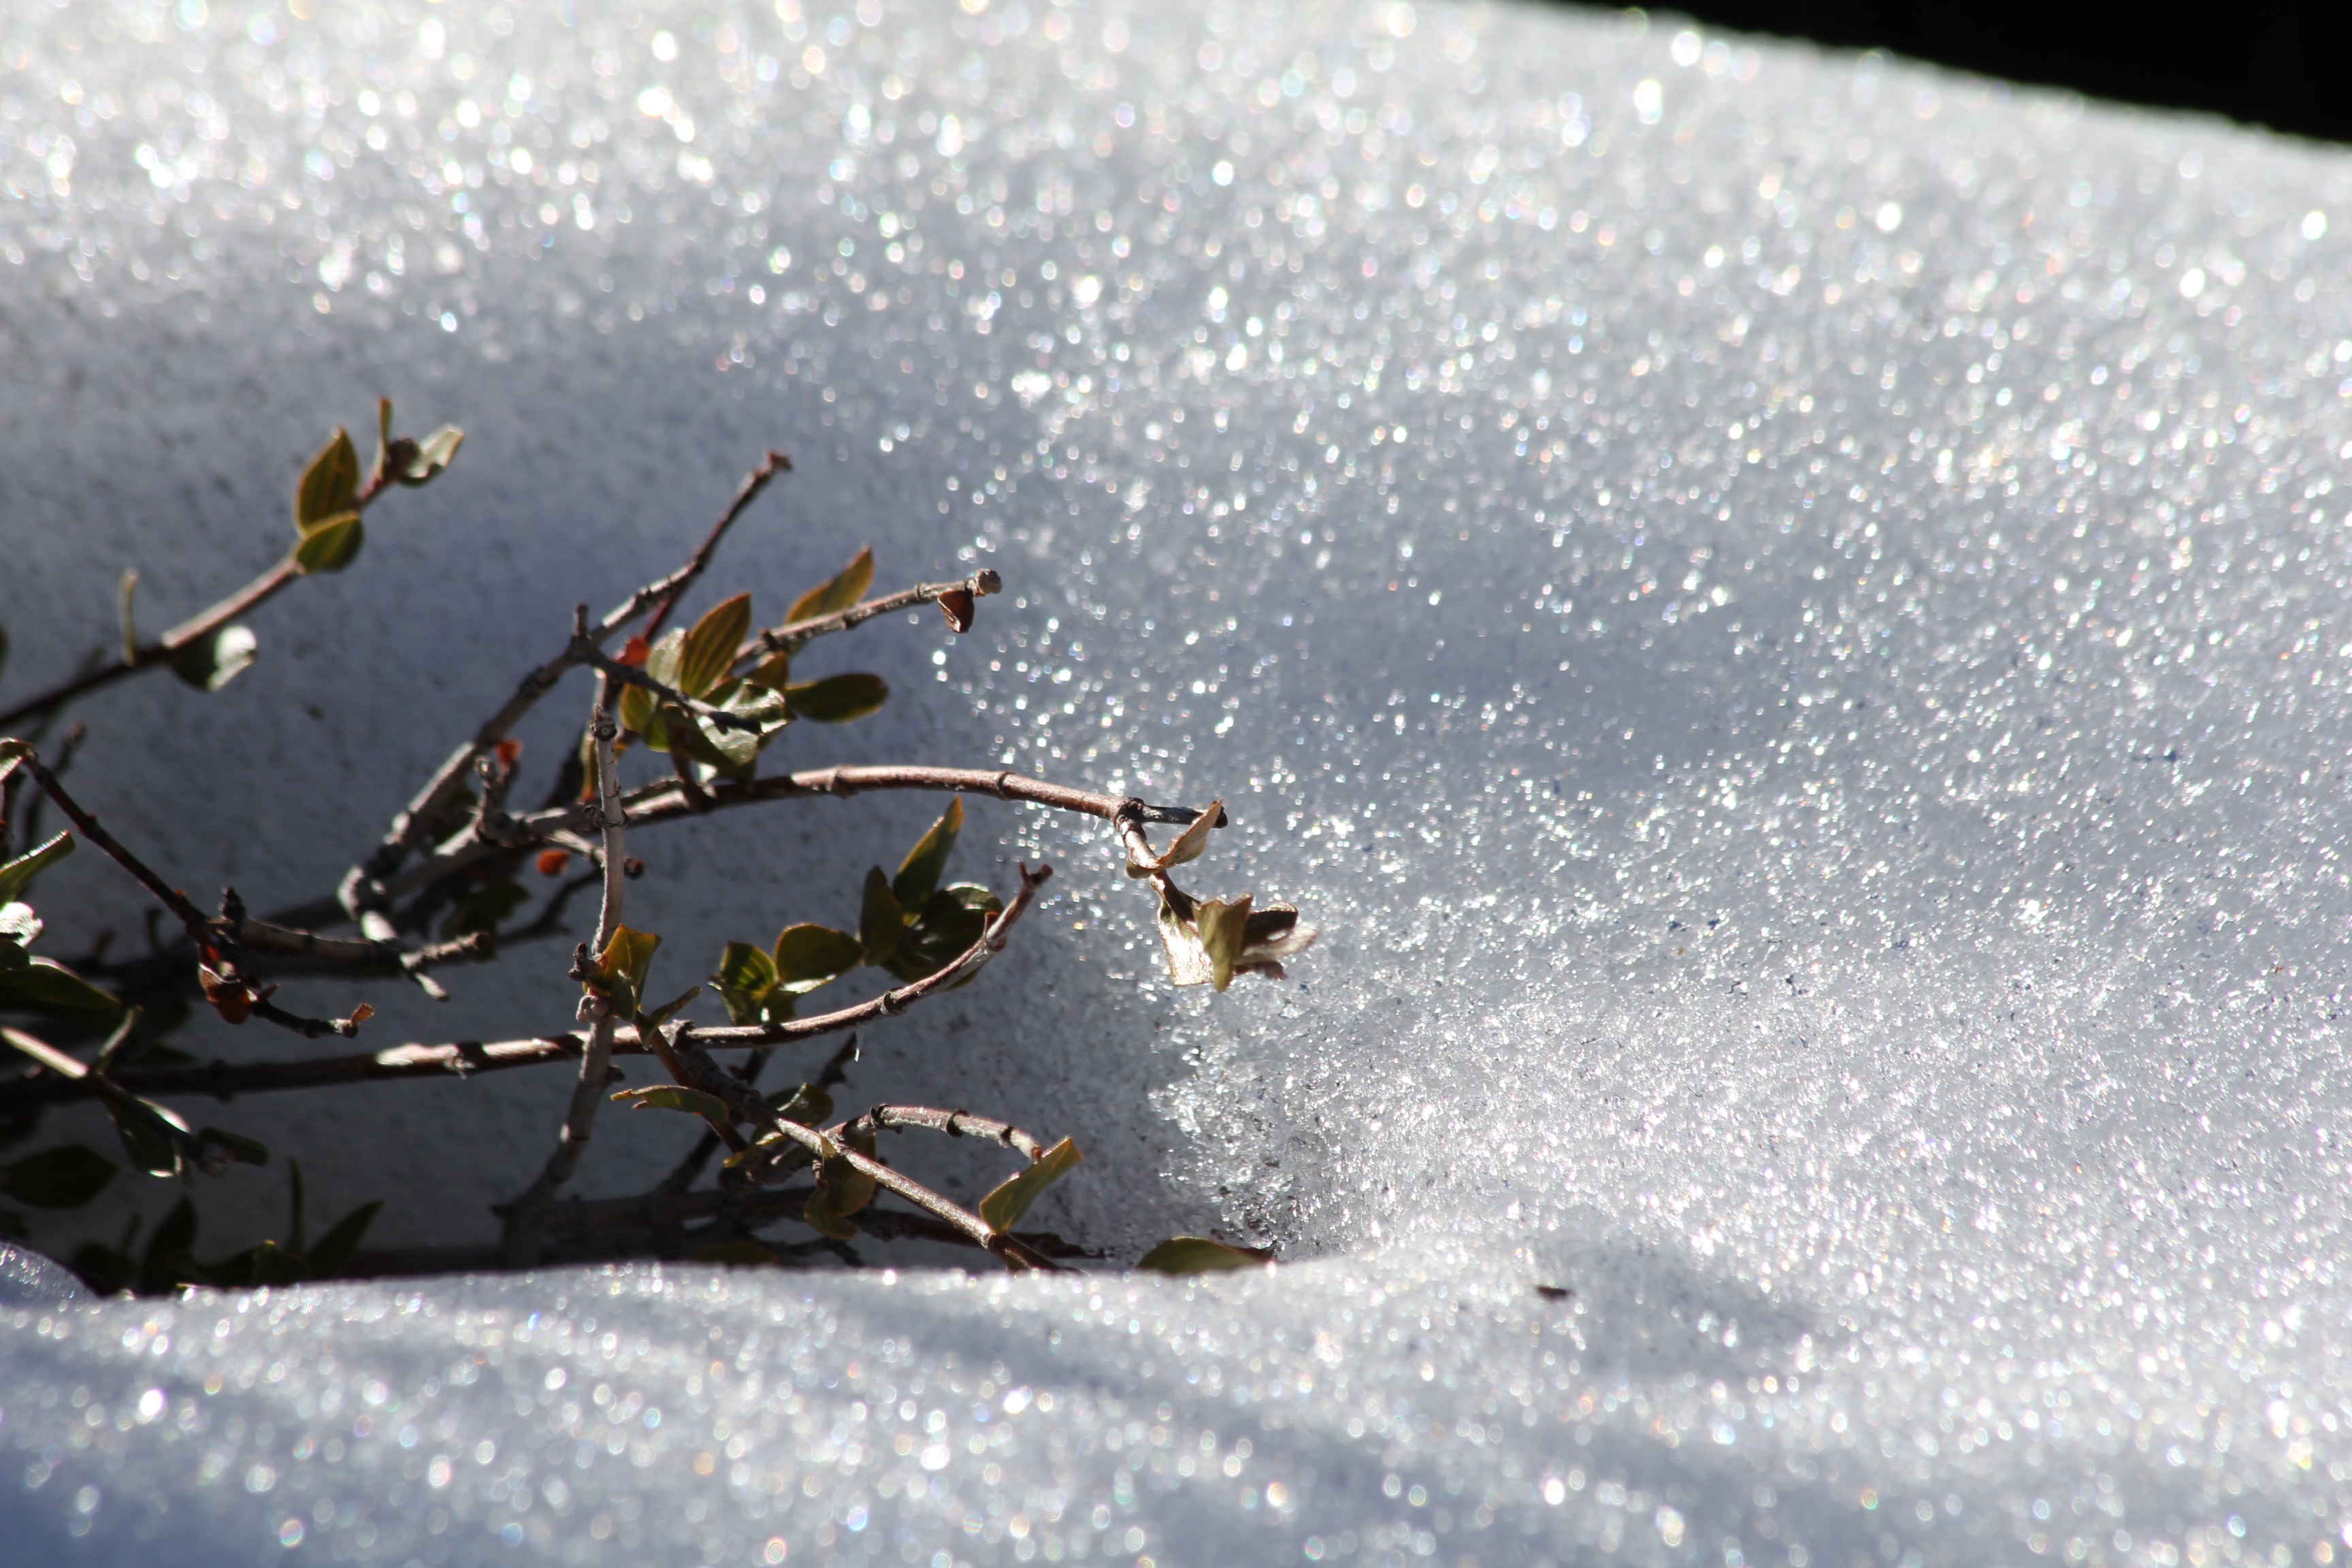
branch, snow, winter, sun, leaf, flower, frost, ice, weather, season, close up, mountain landscape, freezing, macro photography, sunny day